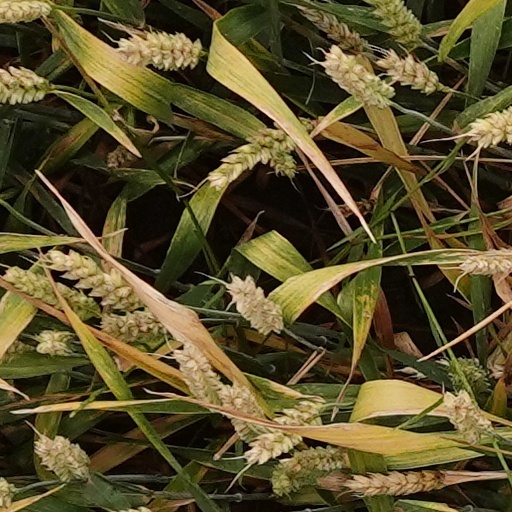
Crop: wheat